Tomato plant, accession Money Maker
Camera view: bottom (45 deg); turntable rotation: 0 degrees
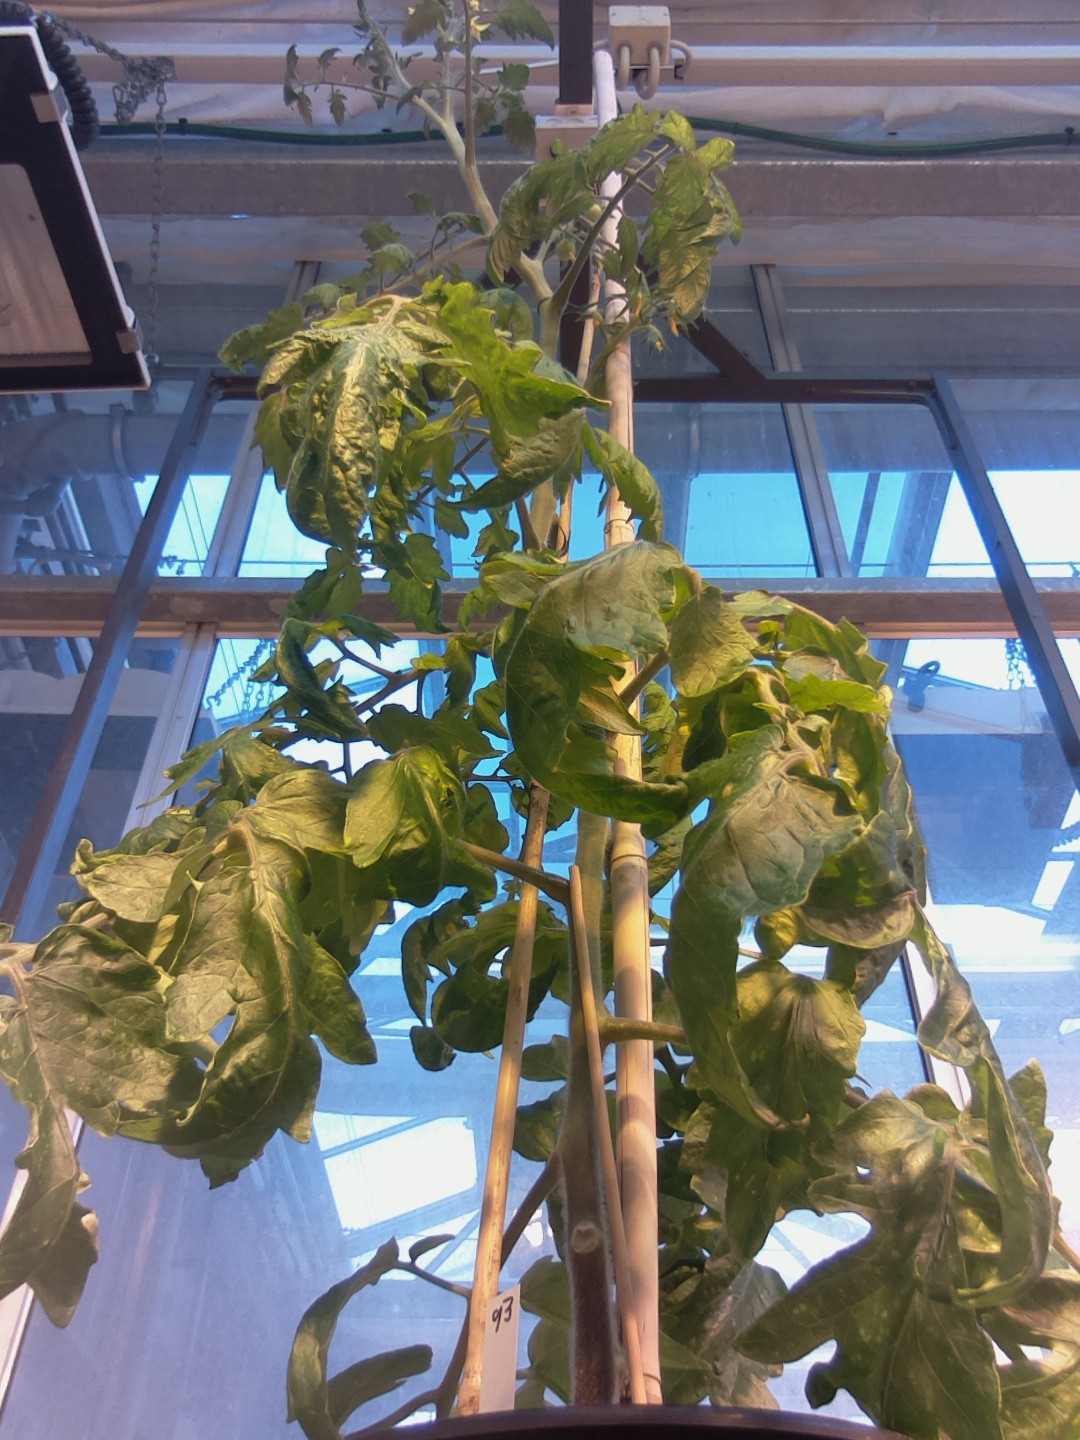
BBCH growth stage 73: 30%-40% of final fruit size